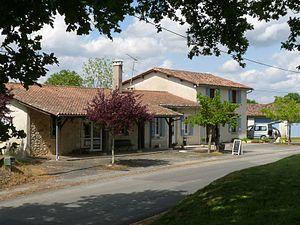
Bar-restaurant-gîte, Servanches, Dordogne, France
Servanches est une commune française située dans le département de la Dordogne, en région Nouvelle-Aquitaine.